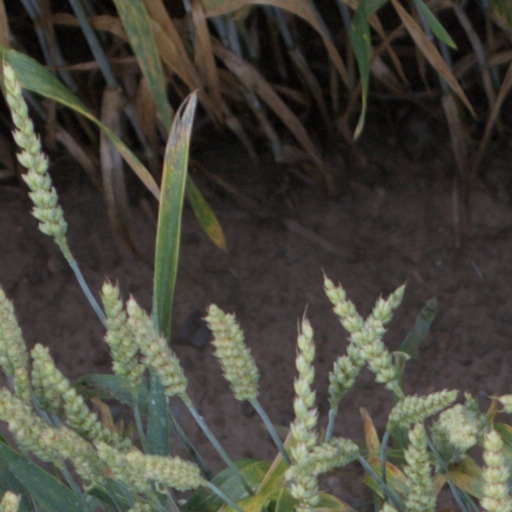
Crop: wheat